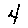
Label: 4